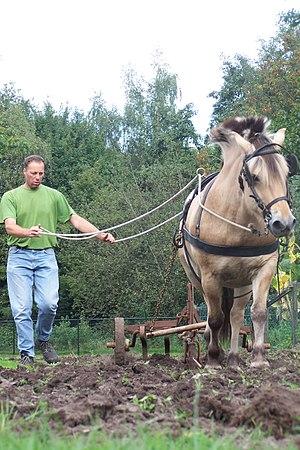
Le Fjord est une race de petits chevaux de la Norvège. Ses origines sont anciennes et il a peu connu de croisements ; c'est pourquoi le Fjord est considéré comme très pur, descendant de chevaux asiatiques primitifs arrivés en Norvège par l'Est. Les Vikings emploient vraisemblablement ses ancêtres pour la guerre. Cheval de traction rustique destiné au travail agricole et au débardage forestier dans son pays d'origine, il gagne en taille au fil du temps. Son talent attelé lui vaut d'influencer la plupart des races de chevaux de trait d'Europe occidentale. Depuis les années 1950, il est exporté dans de nombreux pays, particulièrement au Danemark et en Allemagne, où son élevage est très actif ; puis en Belgique et en France où, jusqu'en 2003, il est considéré comme un poney en raison de sa taille.